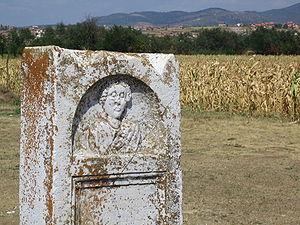
Ulpiana est l'ancien nom de la capitale de la province de Dardanie dans les Balkans, peuplée par des Illyriens et des Thraces. Ulpiana figure sur la liste des monuments de la République du Kosovo.